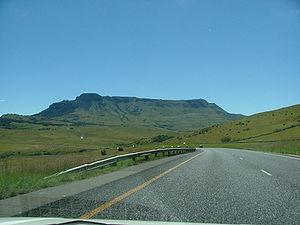
Le col de Van Reenen, en anglais Van Reenen's Pass, ou est un col de montagne routier et qui relie la ville de Harrismith dans l'État-Libre à Ladysmith au KwaZulu-Natal en Afrique du Sud.